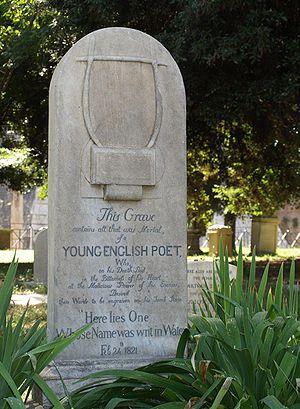
Le cimetière anglais de Rome ou encore « cimetière non catholique de Rome » ; « cimetière des Protestants » ; « cimetière du Testaccio » ; « cimetière des Artistes et Poètes » se trouve à Rome, dans le quartier Testaccio, à proximité de Porta San Paolo à côté de la Pyramide de Cestius et non loin du cimetière militaire de Rome.